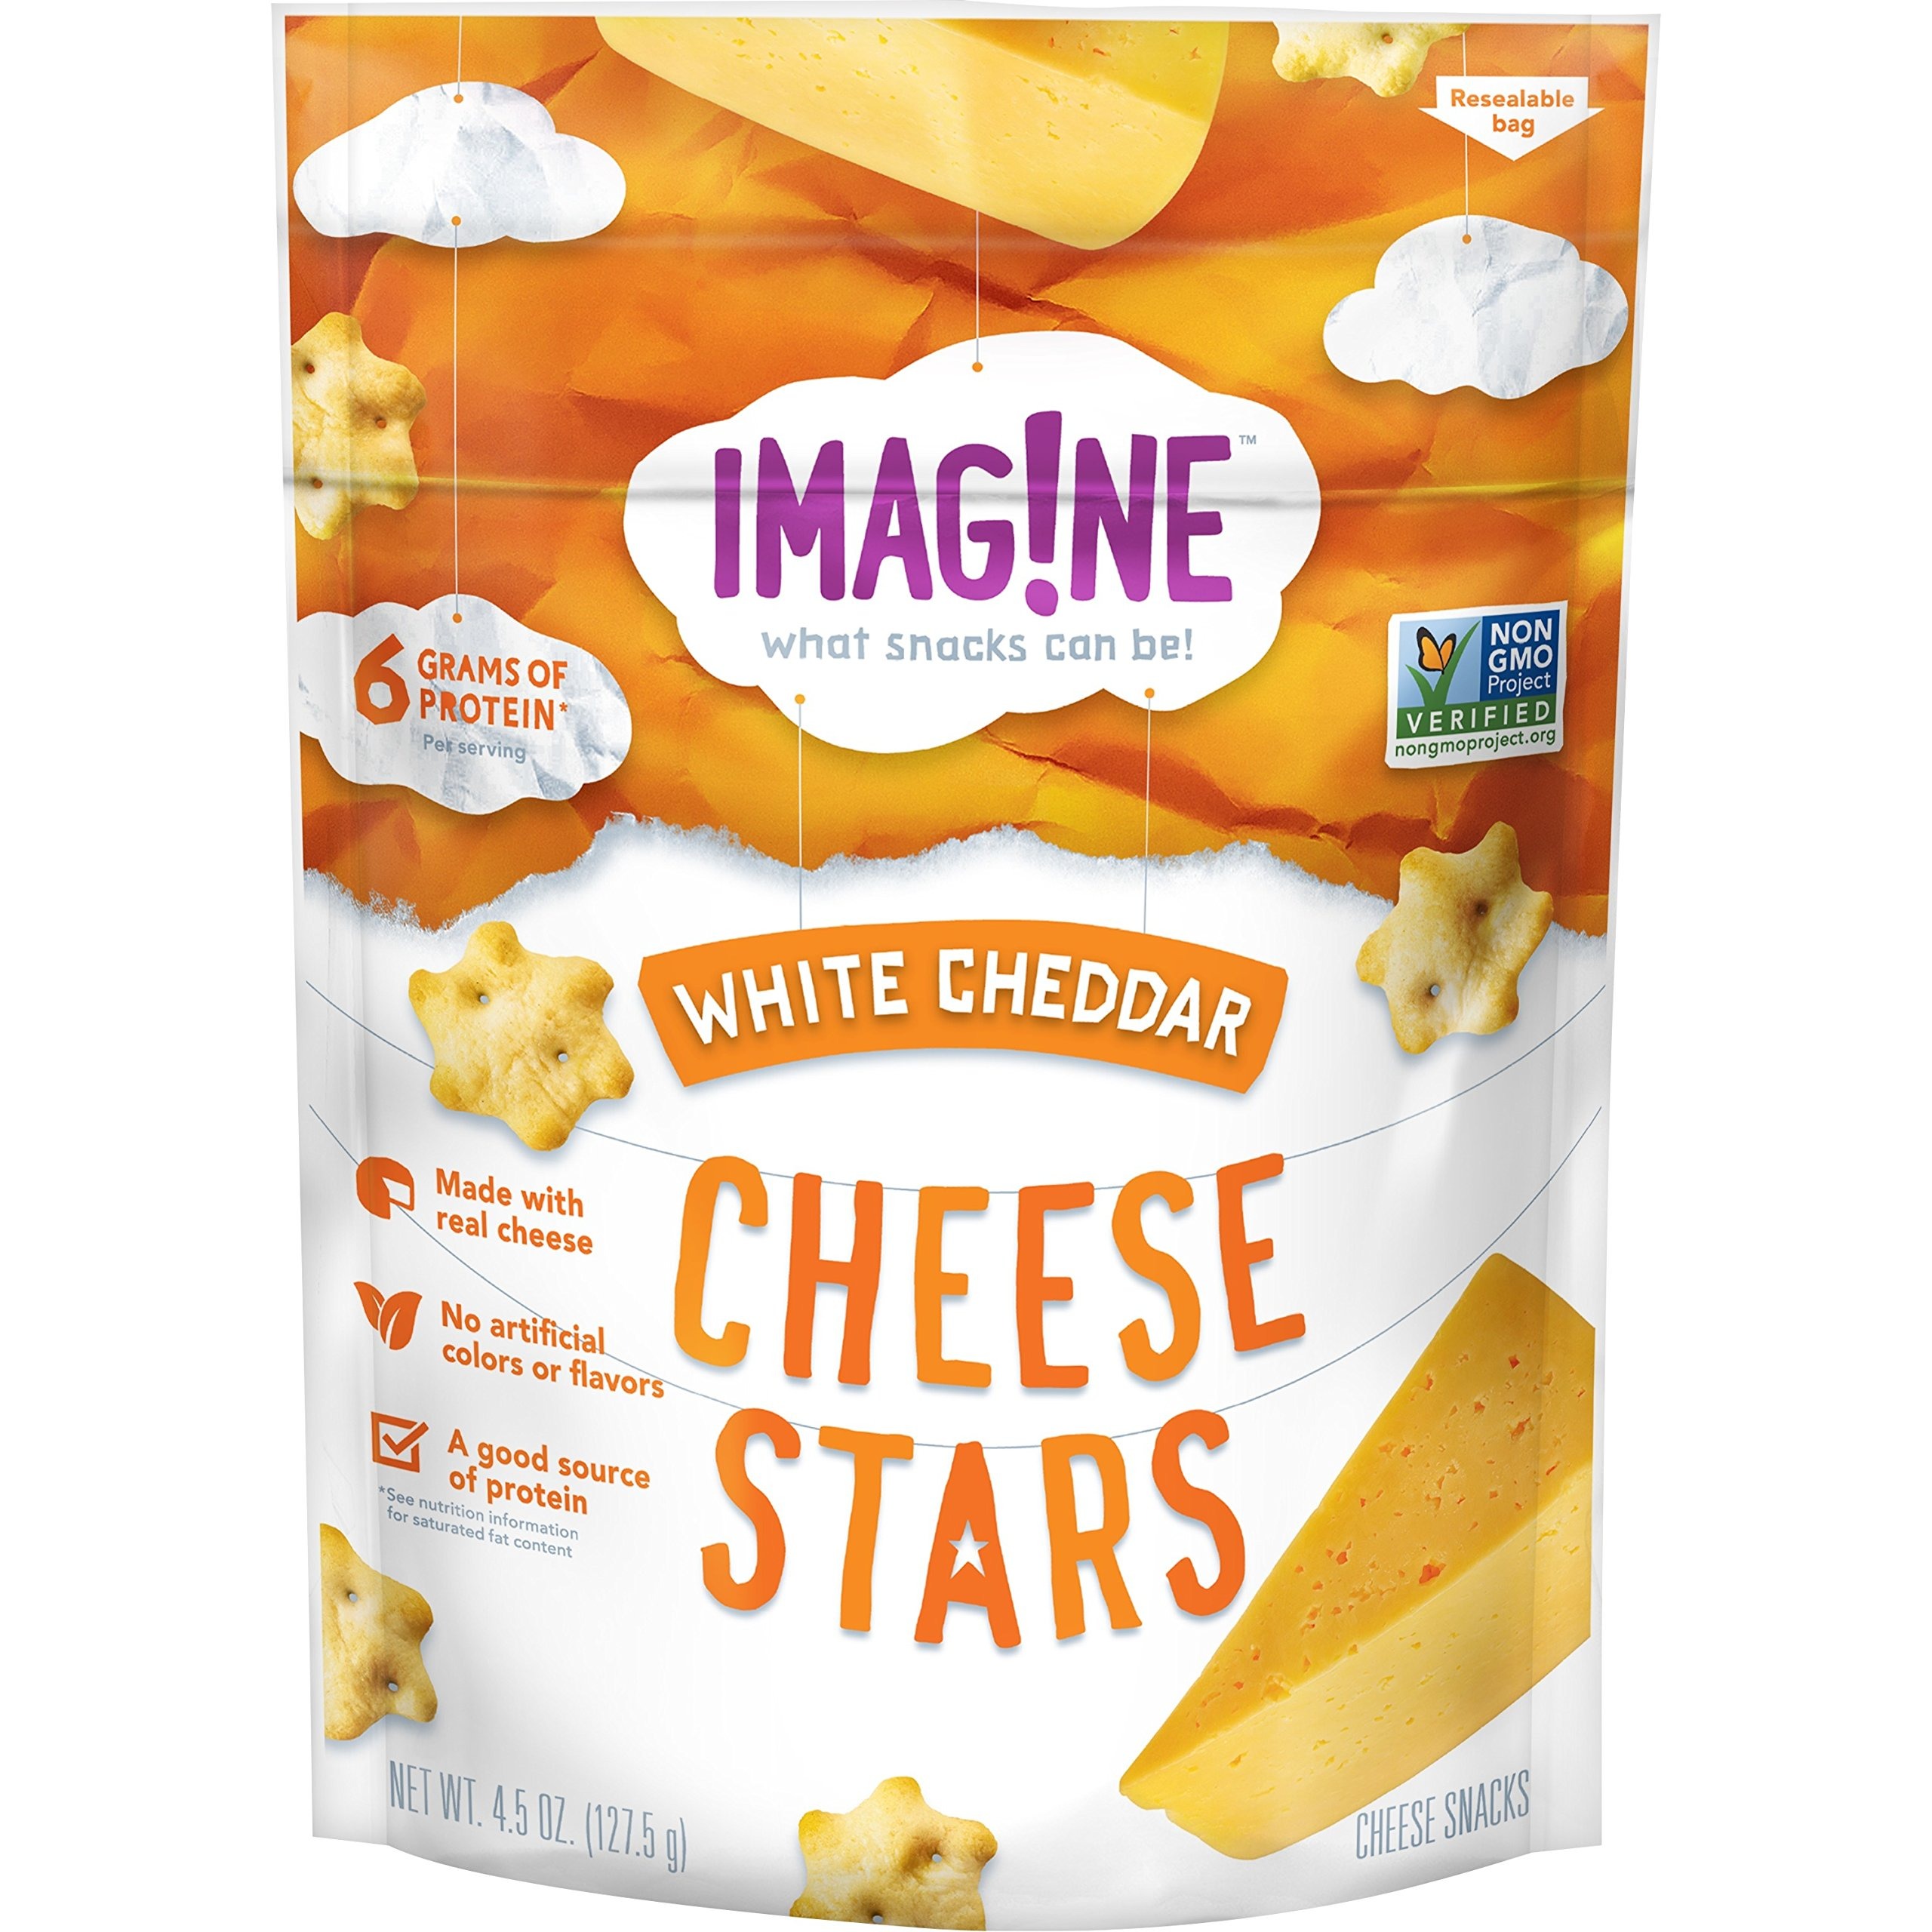
Item Name: Imag!ne White Cheddar Cheese Stars, 4.5 Ounce Bag
Bullet Point 1: 6 grams of protein per serving.
Bullet Point 2: Made with real cheese.
Bullet Point 3: No artificial flavors or colors.
Bullet Point 4: A good source of protein.
Bullet Point 5: Includes 1 (4.5oz) bag of Imagine! Snacks Cheese Stars, Parmesan flavor.
Value: 4.5
Unit: Ounce

Price: 2.98